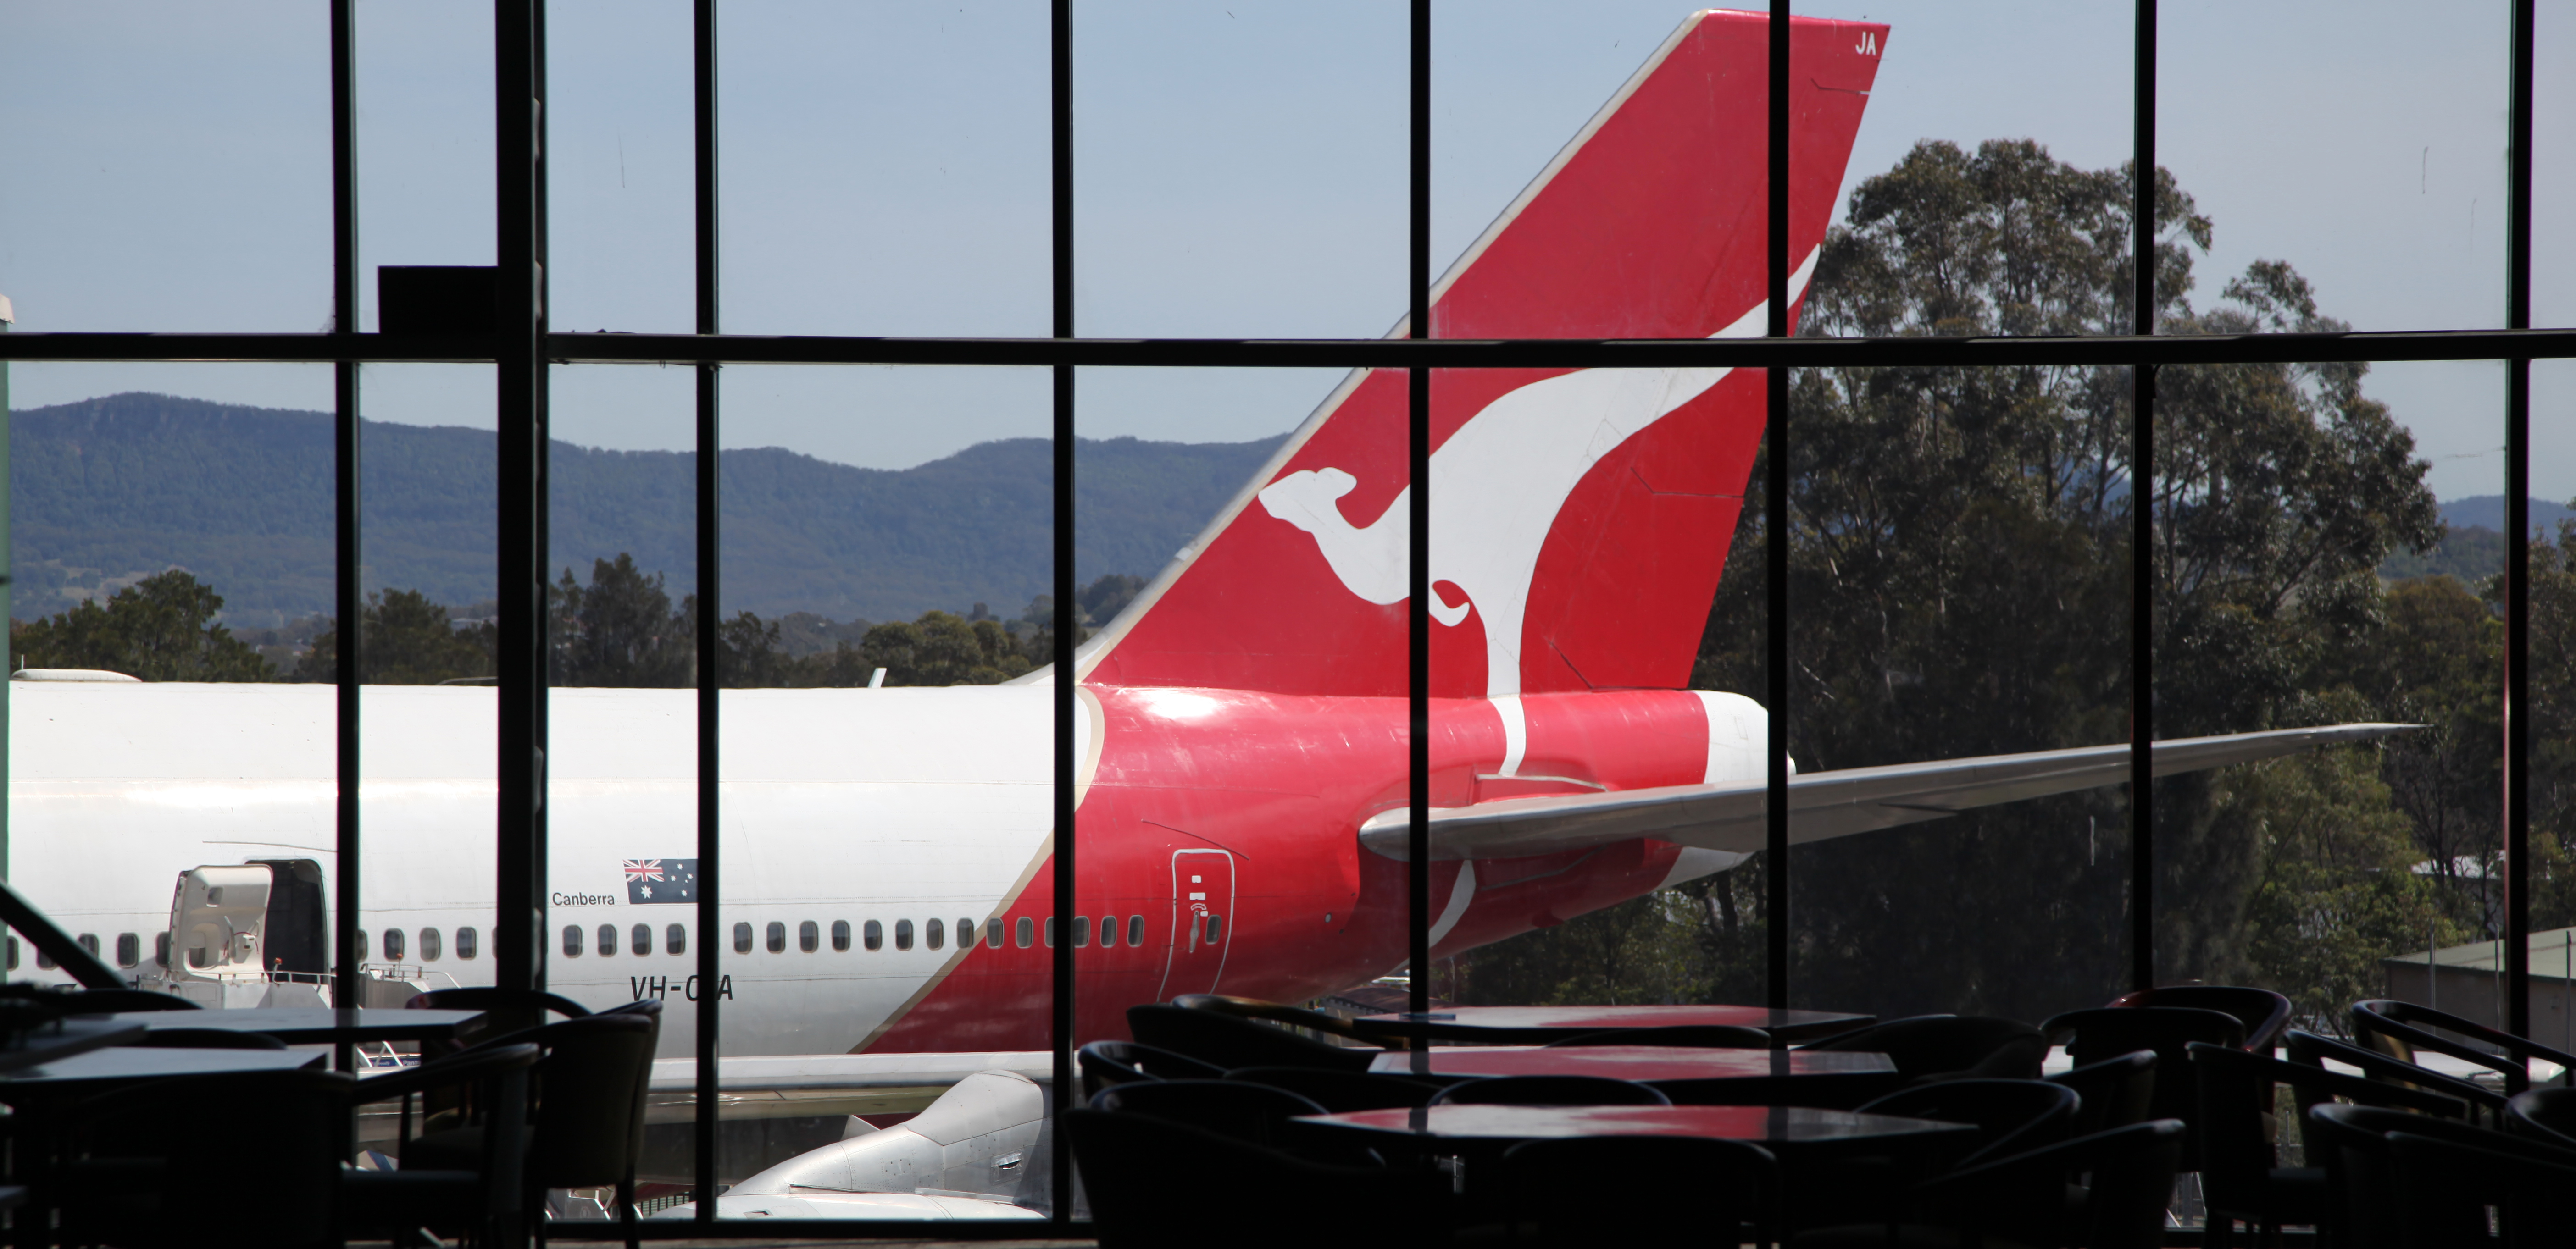
aviation, flag, vehicle, airplane, airline, architecture, airliner, aircraft, air travel, shade